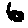
Label: 6